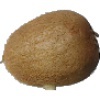
Label: Kiwi 1